Dr. Finlay's Casebook

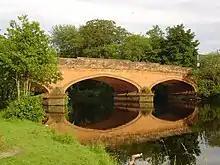
Red Bridge

Location work for the original series was filmed in the town of Callander in Perthshire, although the first six episodes were filmed in Tannoch Drive, Milngavie, where the fictional Arden House was situated on the right-hand side as one approaches Tannoch Loch. The ducks and swans on that loch appear in the opening credits of the programme. The preceding shot is of the Red Bridge over the River Teith. Other outdoor scenes were filmed in Kilbarchan, Church Street in particular has changed little since filming took place.